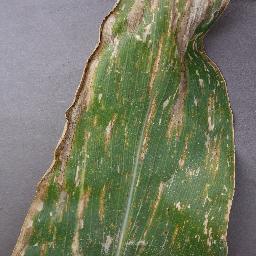
Label: Corn___Cercospora_leaf_spot Gray_leaf_spot